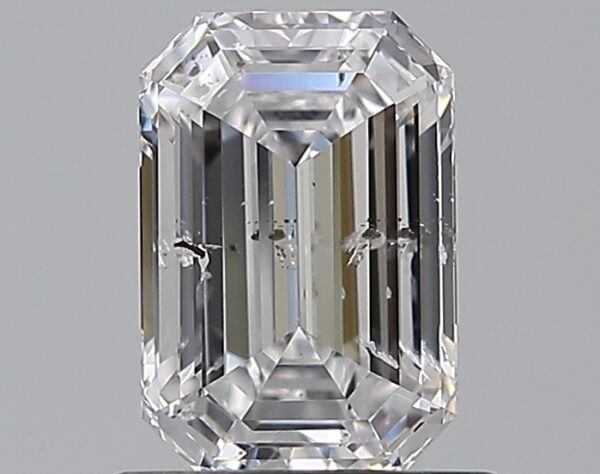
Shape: emerald
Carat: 1
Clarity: SI2
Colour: D
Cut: EX
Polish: VG
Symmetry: VG
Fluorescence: N
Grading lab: IGI
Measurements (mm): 7.09 x 4.78 x 3.08